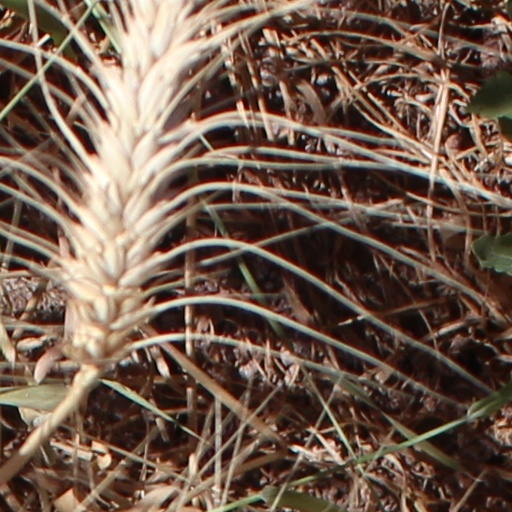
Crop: wheat